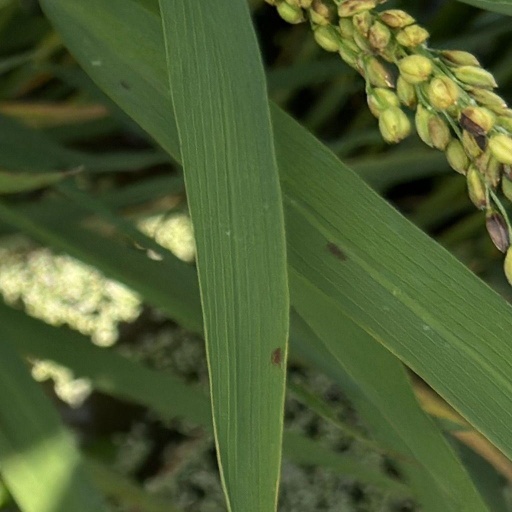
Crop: rice